Scott Joiner

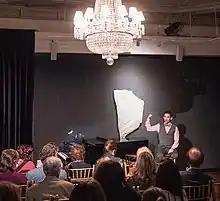
Scott Joiner discusses his work in opera at the National Arts Club

Scott Joiner is an American singer, composer, teacher and conductor. He created the role of Dickon in the world premiere of Nolan Gasser's opera "The Secret Garden" with the San Francisco Opera and Cal Performances in 2013. Among his five one-act music theater pieces, "The Shower" was presented at the Wiener Kammeroper in 2019, and "Death of a Grailsman" received a YouTube premiere in 2021. He composed the score and starred in the short opera film, "Connection Lost (The Tinder Opera)" or "L'opera di Tinder", which won Best Score at Ireland's Kerry Film Festival. The miniature one-act opera received its live stage premiere by Opera Carolina in November 2016 as part of National Opera Week. Joiner and Tinder Opera Co-creator, Adam Taylor (writer/director) were featured on NPR's "All Things Considered" in 2017.